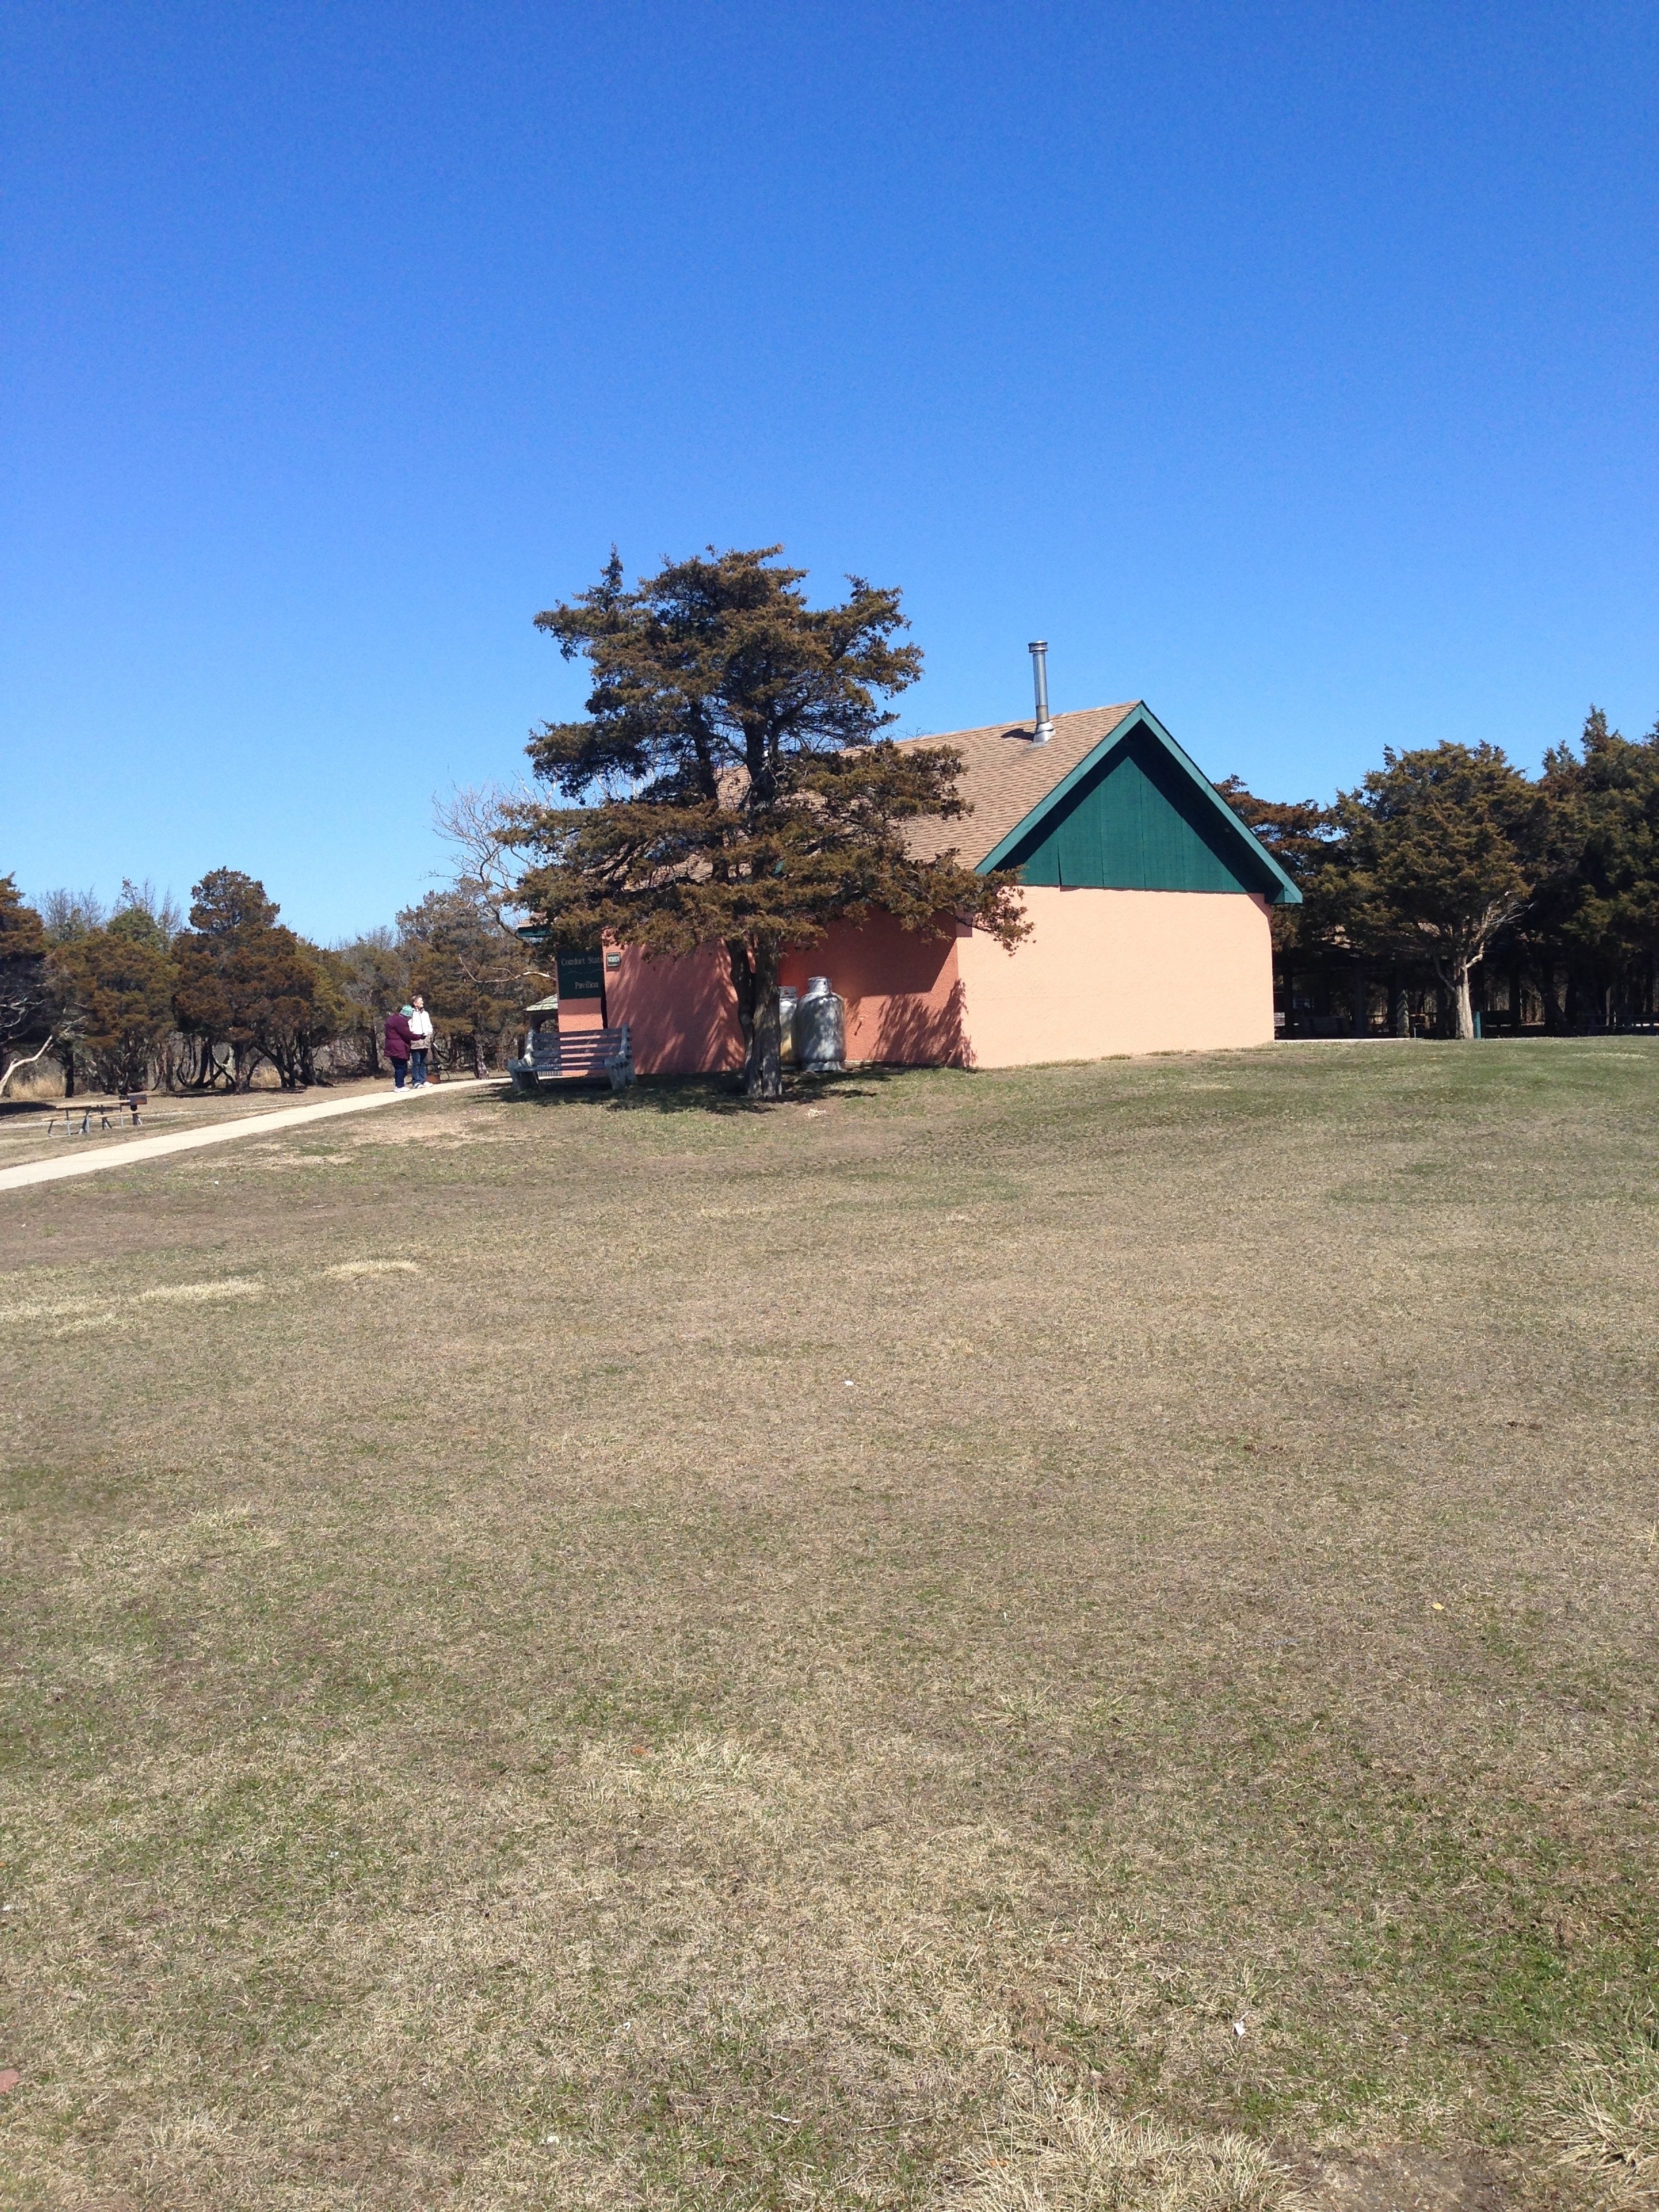
tree, nature, grass, field, farm, lawn, countryside, wind, barn, country, rural, ranch, vista, horns, rural area